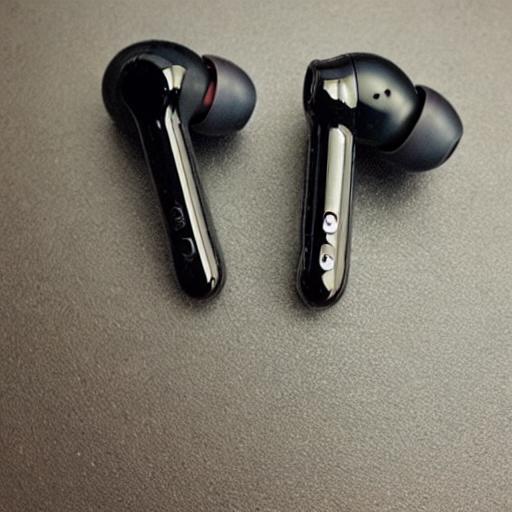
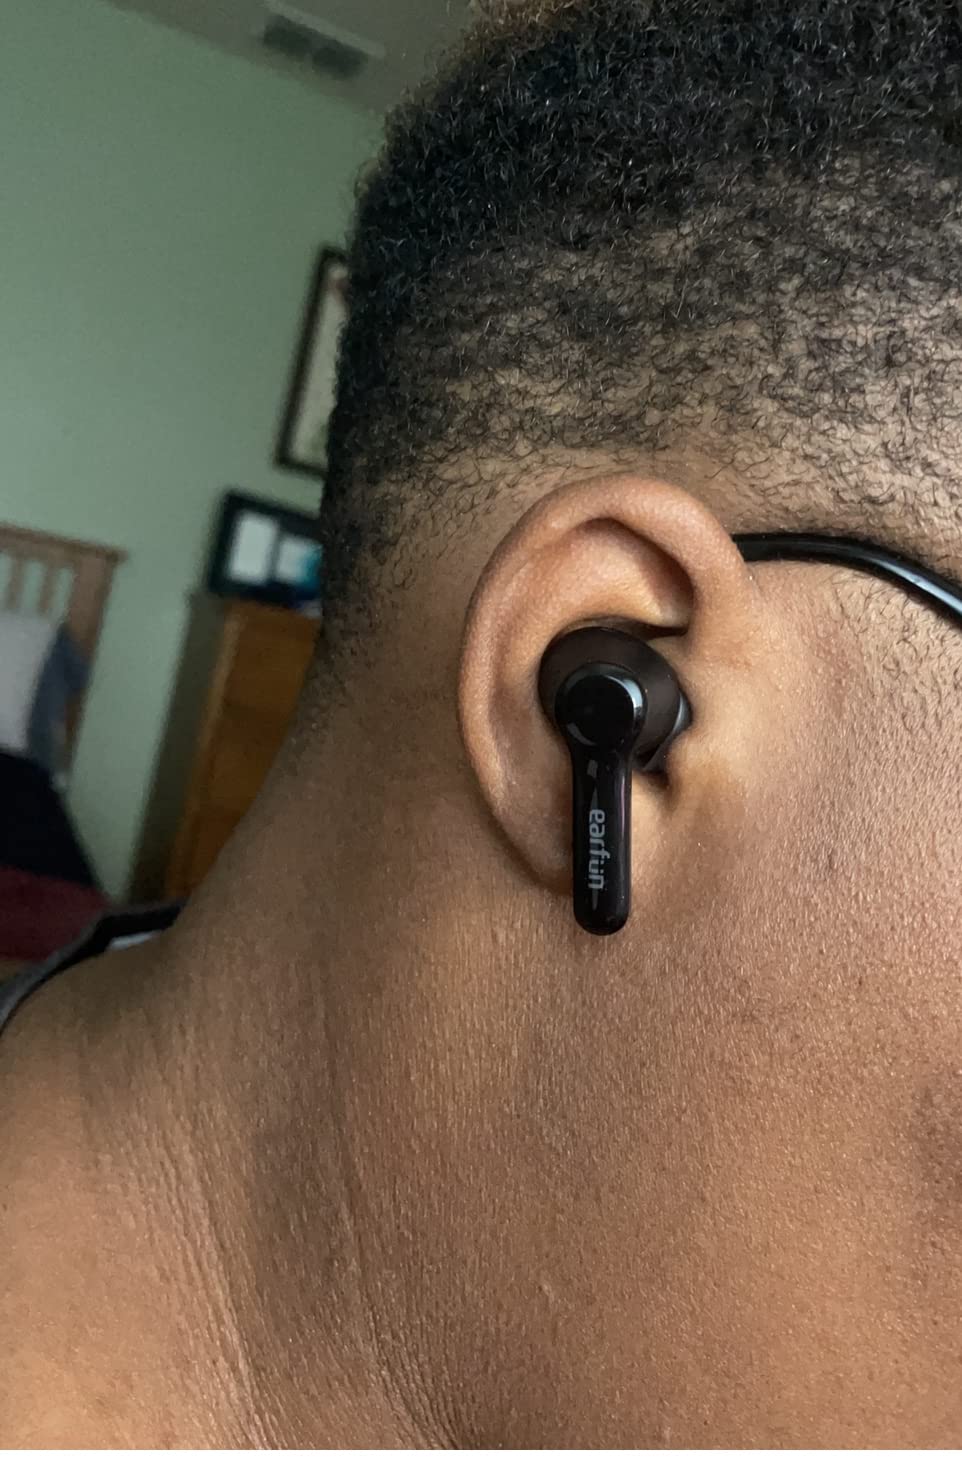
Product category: earbuds
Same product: no